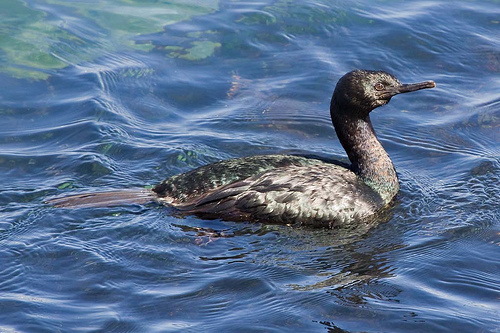
the bird has a long black neck and a long black bill.
predominantly black bird with dark green coloring on the back and bottom of throat.
a bird with black crown, back and long neck and the bill is long and pointed
this bird has a majority of black color with some shades of dark green
this bird has a medium beak and mostly black feathersa medium sized bird which is dark grey in color with a long bill, a long neck, a green shine around its back and breast, and a long tail.
this bird appears in the water with a long tail a long neck and is grey in color.
this bird has wings that are black and has a flat bill
this shiny black and blue bird has a long neck and a fairly large head.
this bird has wings that are black and has a long bill
Species: Pelagic Cormorant